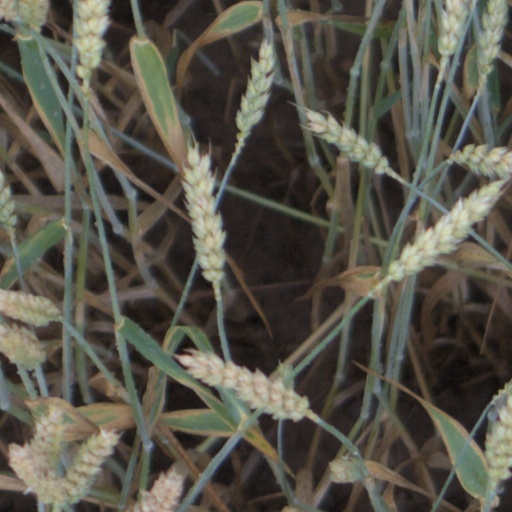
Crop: wheat